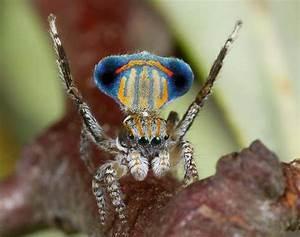
spider